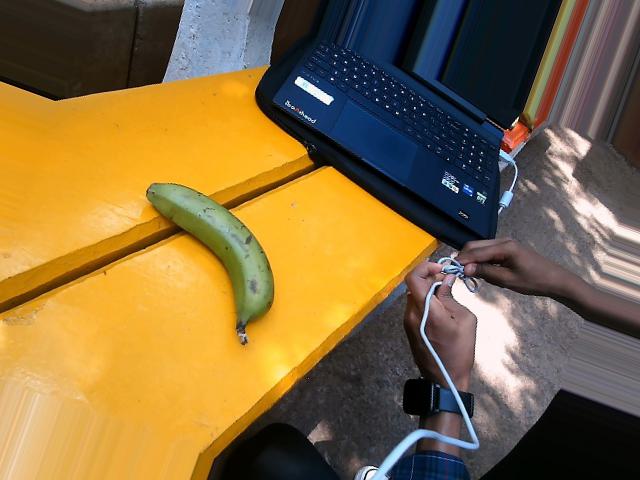
Label: Raw_Banana